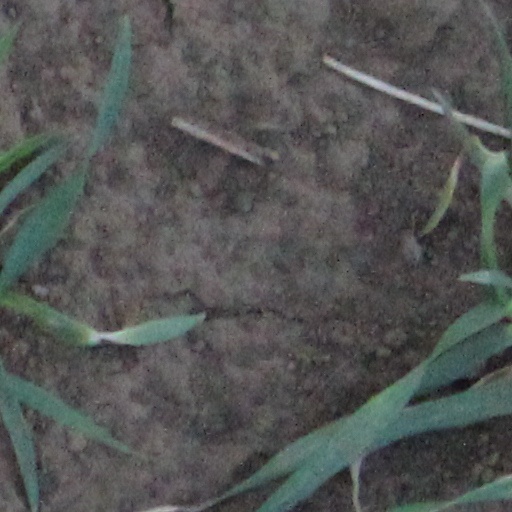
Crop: wheat